San Miguel de Allende

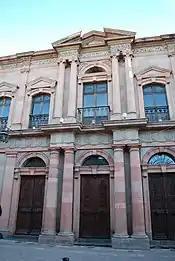
Angela Peralta Theater, built in the early 20th century

The prominence of the city declined at the beginning of the 19th century, mostly due to the Mexican War of Independence. However, it played an important early role in this conflict. It is the birthplace of two significant figures of the war, Juan Aldama and Ignacio Allende. Both were involved in a conspiracy against the colonial government in Mexico City, along with Miguel Hidalgo y Costilla and Josefa Ortiz de Domínguez. When this conspiracy was discovered, the warning to Hidalgo and Allende passed through this town and onto Dolores (Hidalgo), just to the north. This prompted Hidalgo's "Grito de Dolores" assembling the insurgent army on 15 and 16 September 1810. The new insurgent army first came to San Miguel, stopping at a religious sanctuary in Atotonilco just outside. Hidalgo took a standard bearing an image of the Virgin of Guadalupe from here; this standard is now in the Museo del Ejercito in Spain. Then the army entered San Miguel proper to name officers and to free prisoners in the local jail. San Miguel was the first Mexican town to gain its independence from Spain.